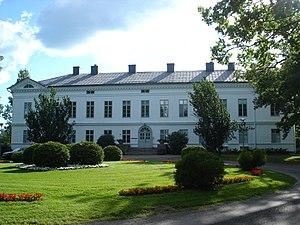
Jokioinen est une municipalité du sud-ouest de la Finlande, dans la région du Kanta-Häme.